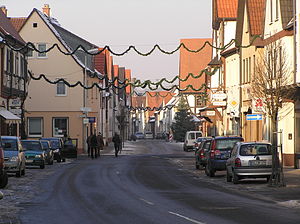
Großwallstadt
Hovedgaden i Großwallstadt
Großwallstadt er en kommune i Landkreis Miltenberg i Regierungsbezirk Unterfranken i den tyske delstat Bayern. Håndboldklubben TV Großwallstadt stammer fra byen.